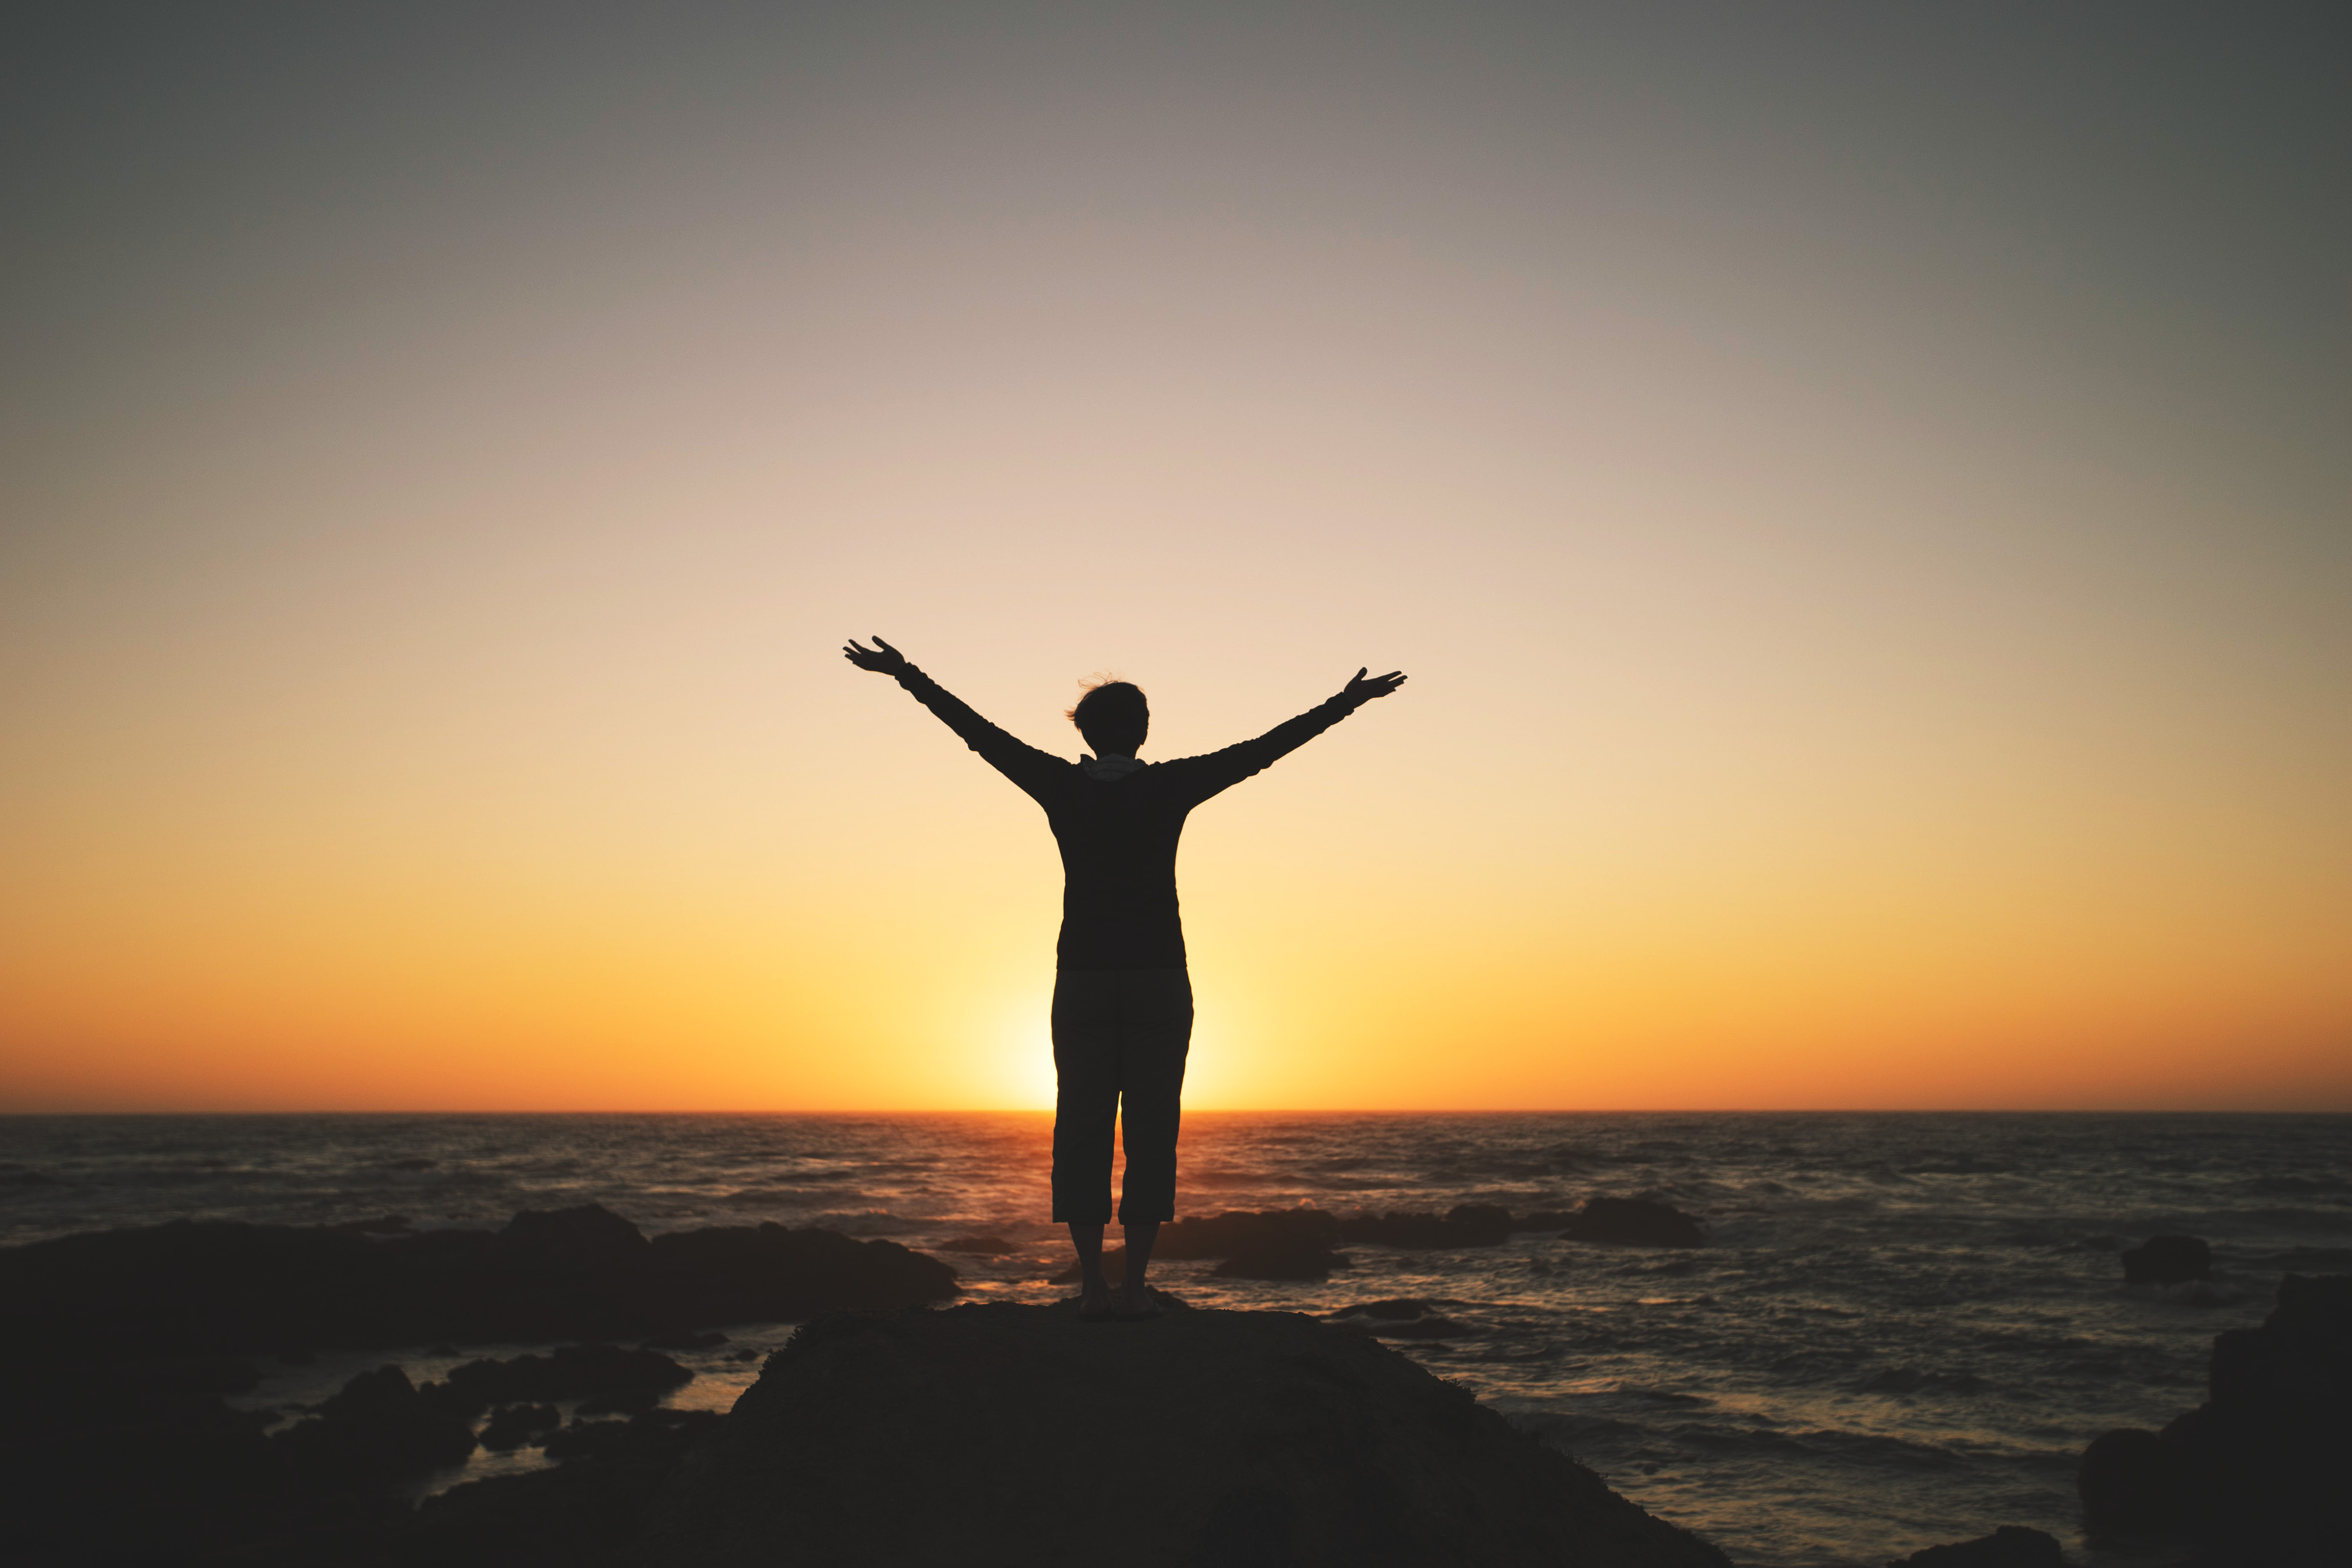
sky, People in nature, horizon, sunset, sea, sunrise, happy, ocean, standing, morning, calm, cloud, fun, photography, sunlight, evening, sun, silhouette, backlighting, vacation, coast, dusk, beach, landscape, hand, afterglow, gesture, flash photography, dawn, physical fitness, jumping, stock photography, balance, wave